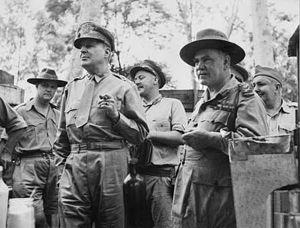
Thomas Albert Blamey est un militaire australien, général d'armée, né le 24 janvier 1884 à Lake Albert, près de Wagga Wagga en Nouvelle-Galles du Sud, et décédé le 27 mai 1951 à Heidelberg, Victoria.